Ernst Pfister

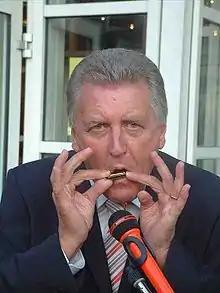
Pfister playing a harmonica in 2004

Ernst Pfister (28 April 1947 – 4 September 2022) was a German politician. A member of the Free Democratic Party, he served as from 2004 to 2011.